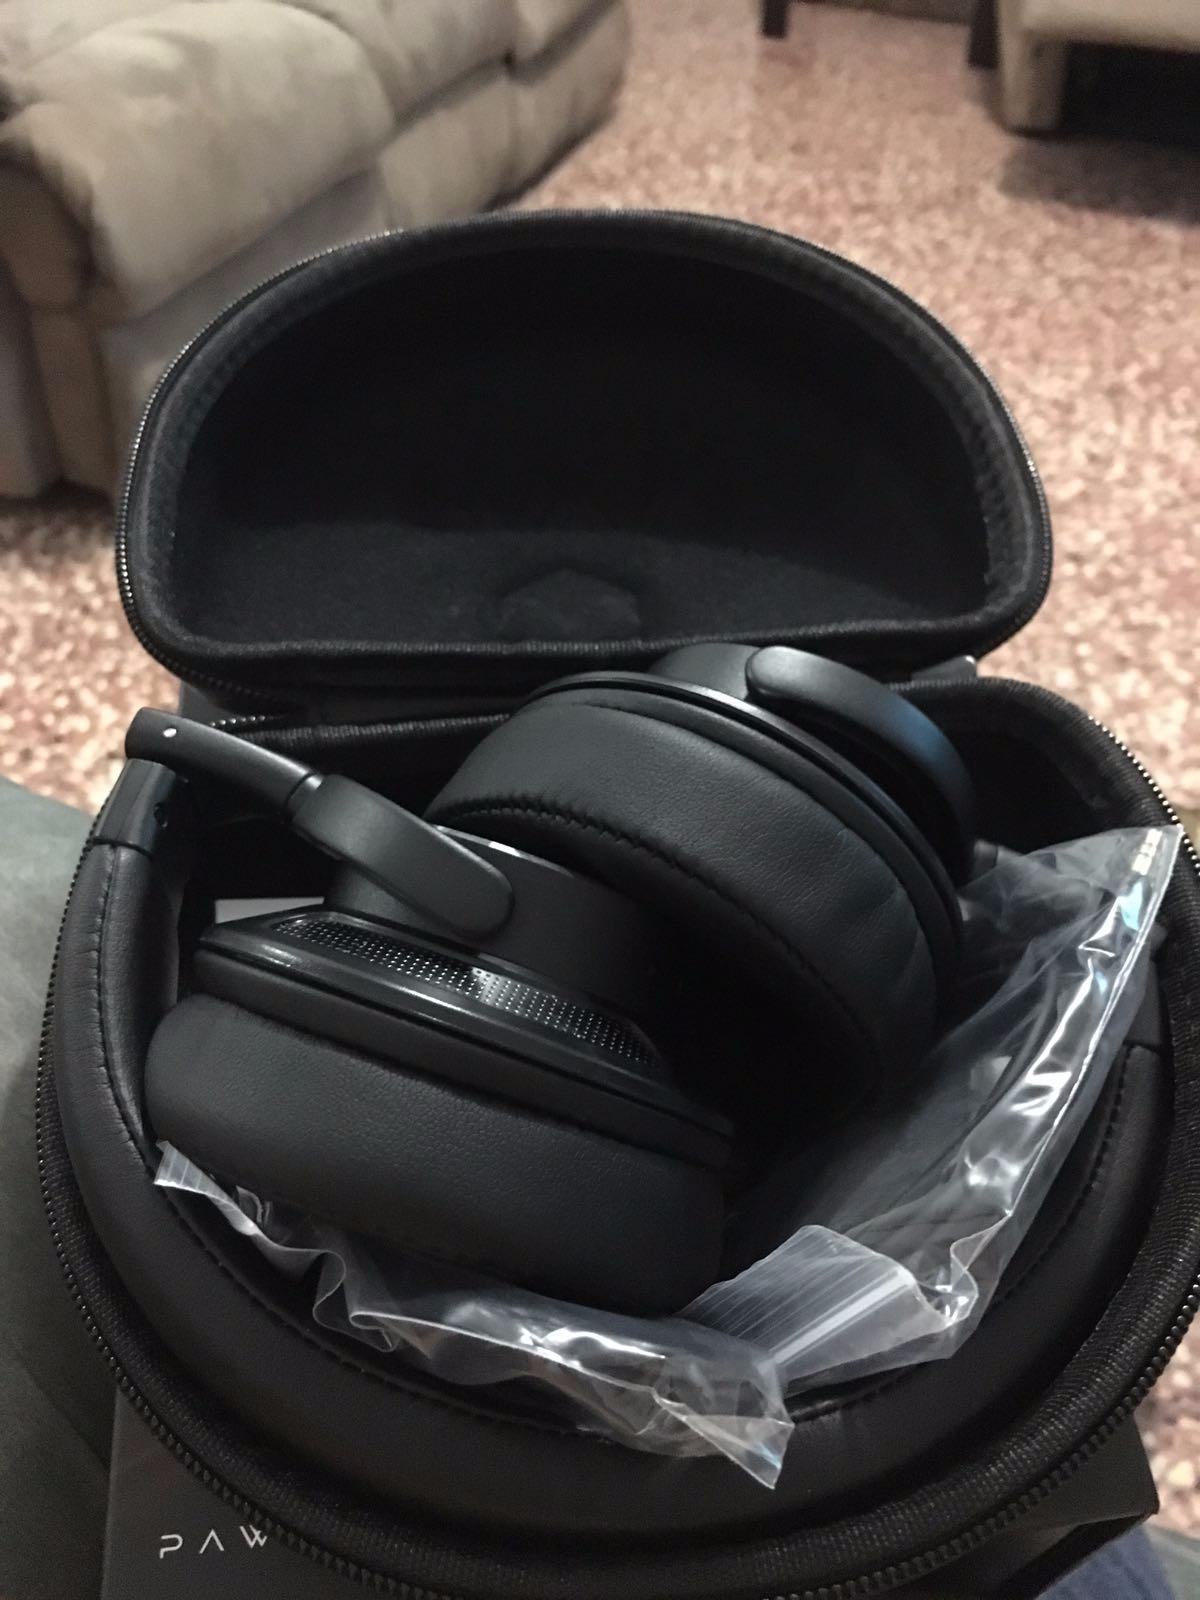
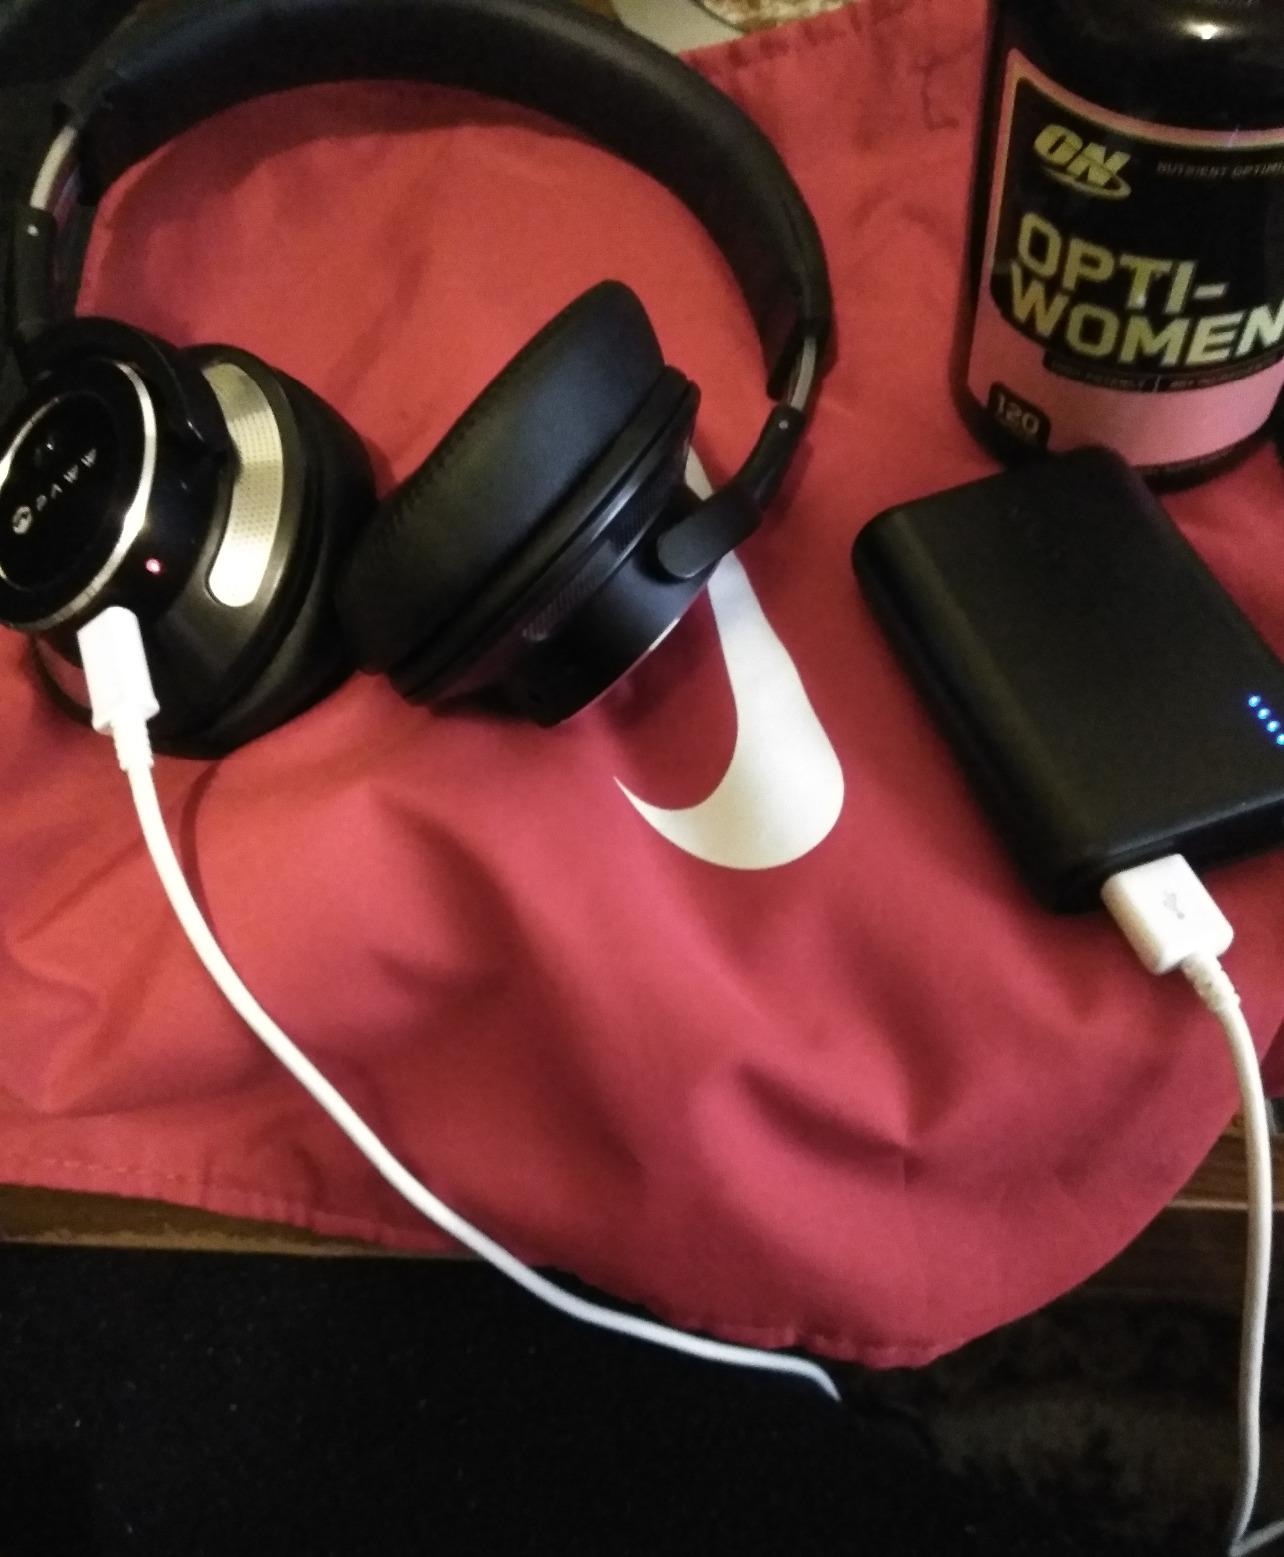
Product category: headphones
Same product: yes